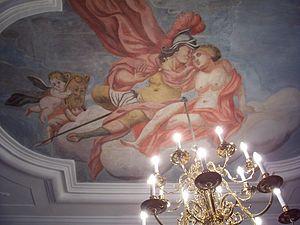
Le château de Stolberg est un château du XIIIᵉ siècle qui domine Stolberg dans les montagnes du Harz. Il a été restauré en 2003 par la Deutsche Stiftung Denkmalschutz. C'était jusqu'à son expulsion en 1945 la résidence de la Maison de Stolberg.